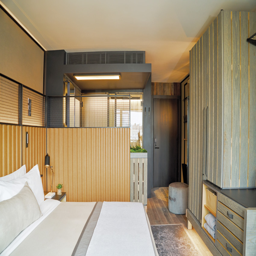
photo of an interior guest room .